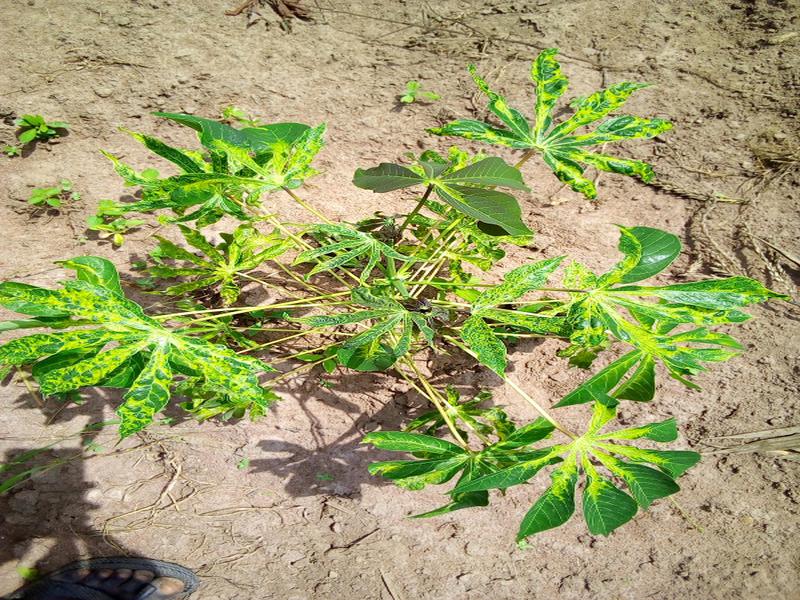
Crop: cassava
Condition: mosaic_disease